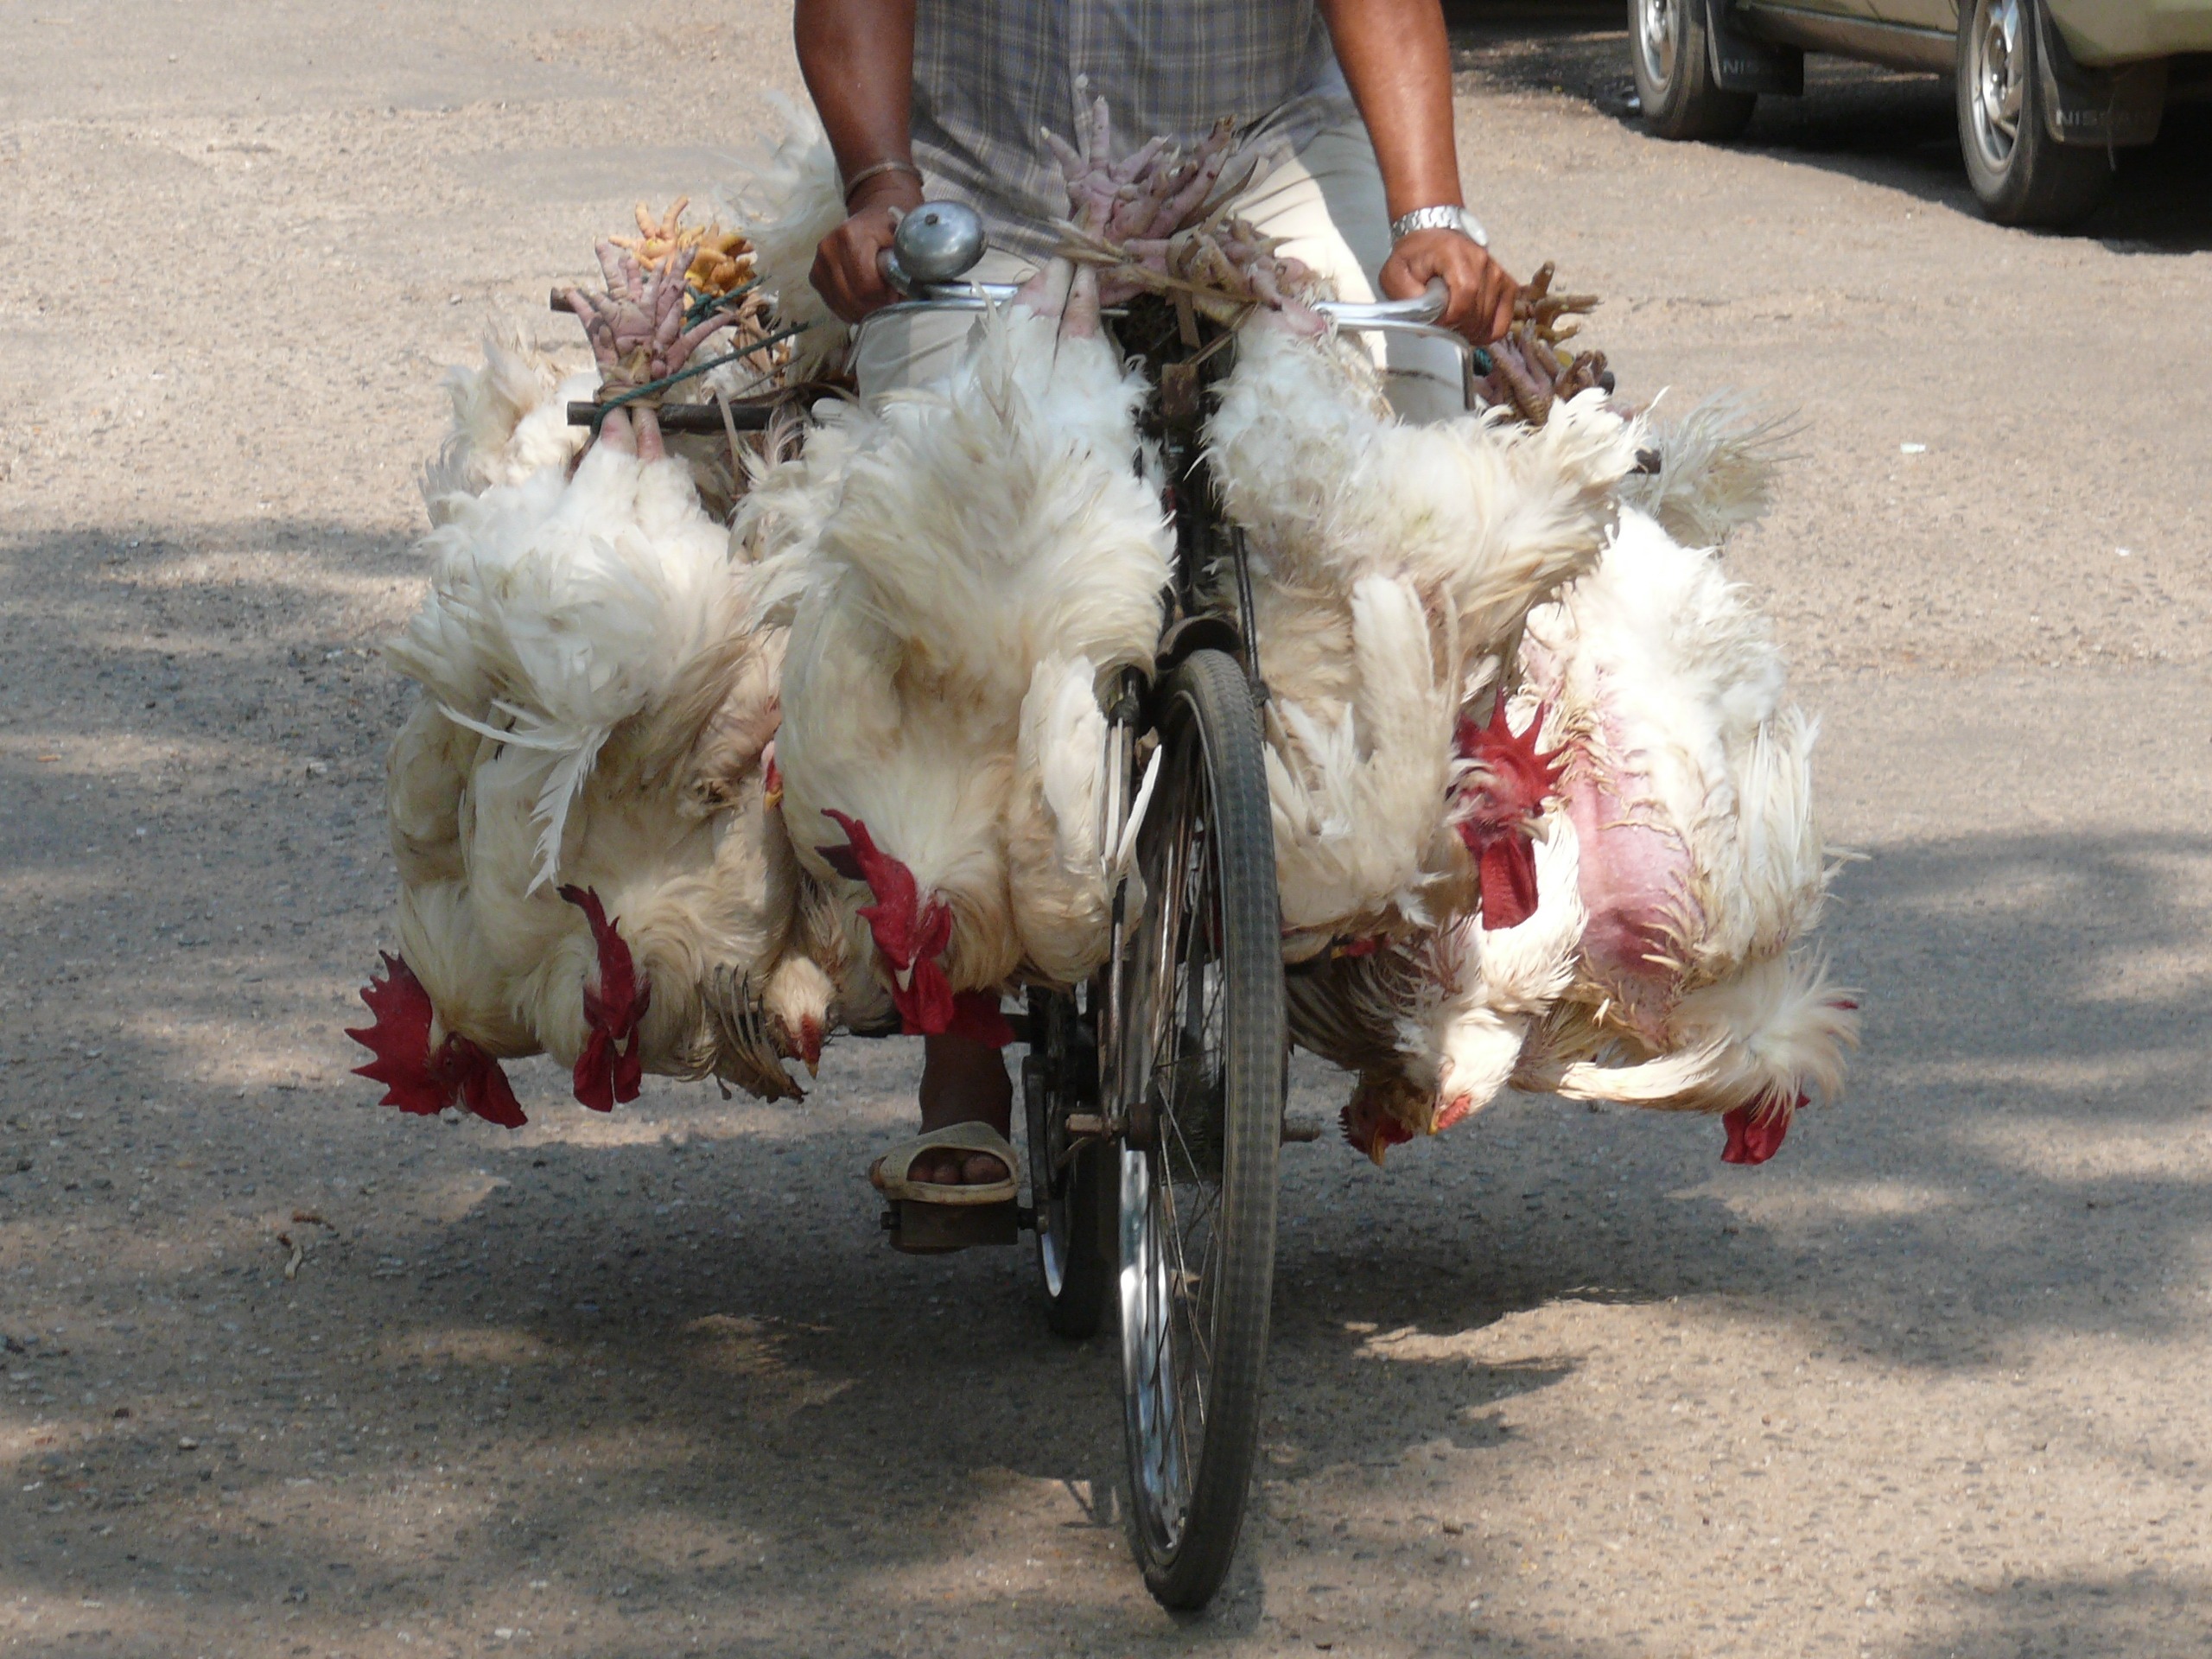
bike, vehicle, market, poultry, turkey, myanmar, yangon